Aznil Nawawi

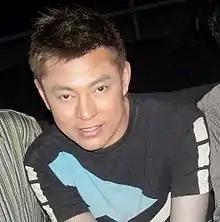

Yang Berbahagia Datuk Aznil bin Haji Nawawi (born 6 November 1962), better known as Aznil Nawawi (sometimes he credited as Aznil Haji Nawawi, Aznil or Pak Nil), is a Malaysian TV host, singer and actor.